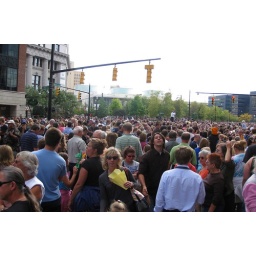
People in downtown Grand Rapids watching 100,000 paper planes flying from the rooftops.